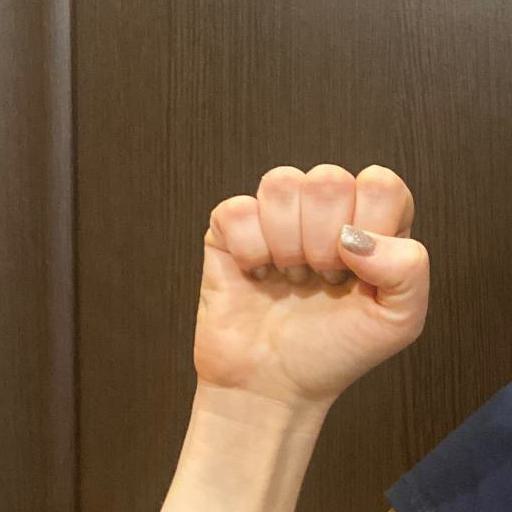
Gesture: fist